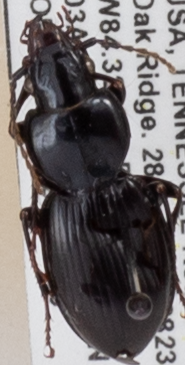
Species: Cyclotrachelus fucatus
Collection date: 2022-08-03
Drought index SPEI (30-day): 2.09
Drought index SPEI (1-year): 0.9
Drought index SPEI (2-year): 0.47